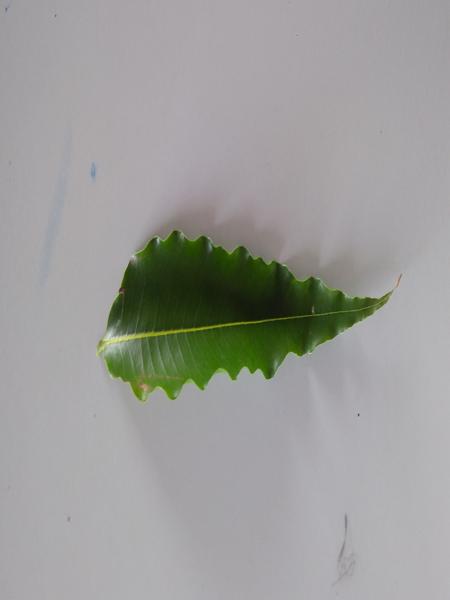
Plant: ashoka